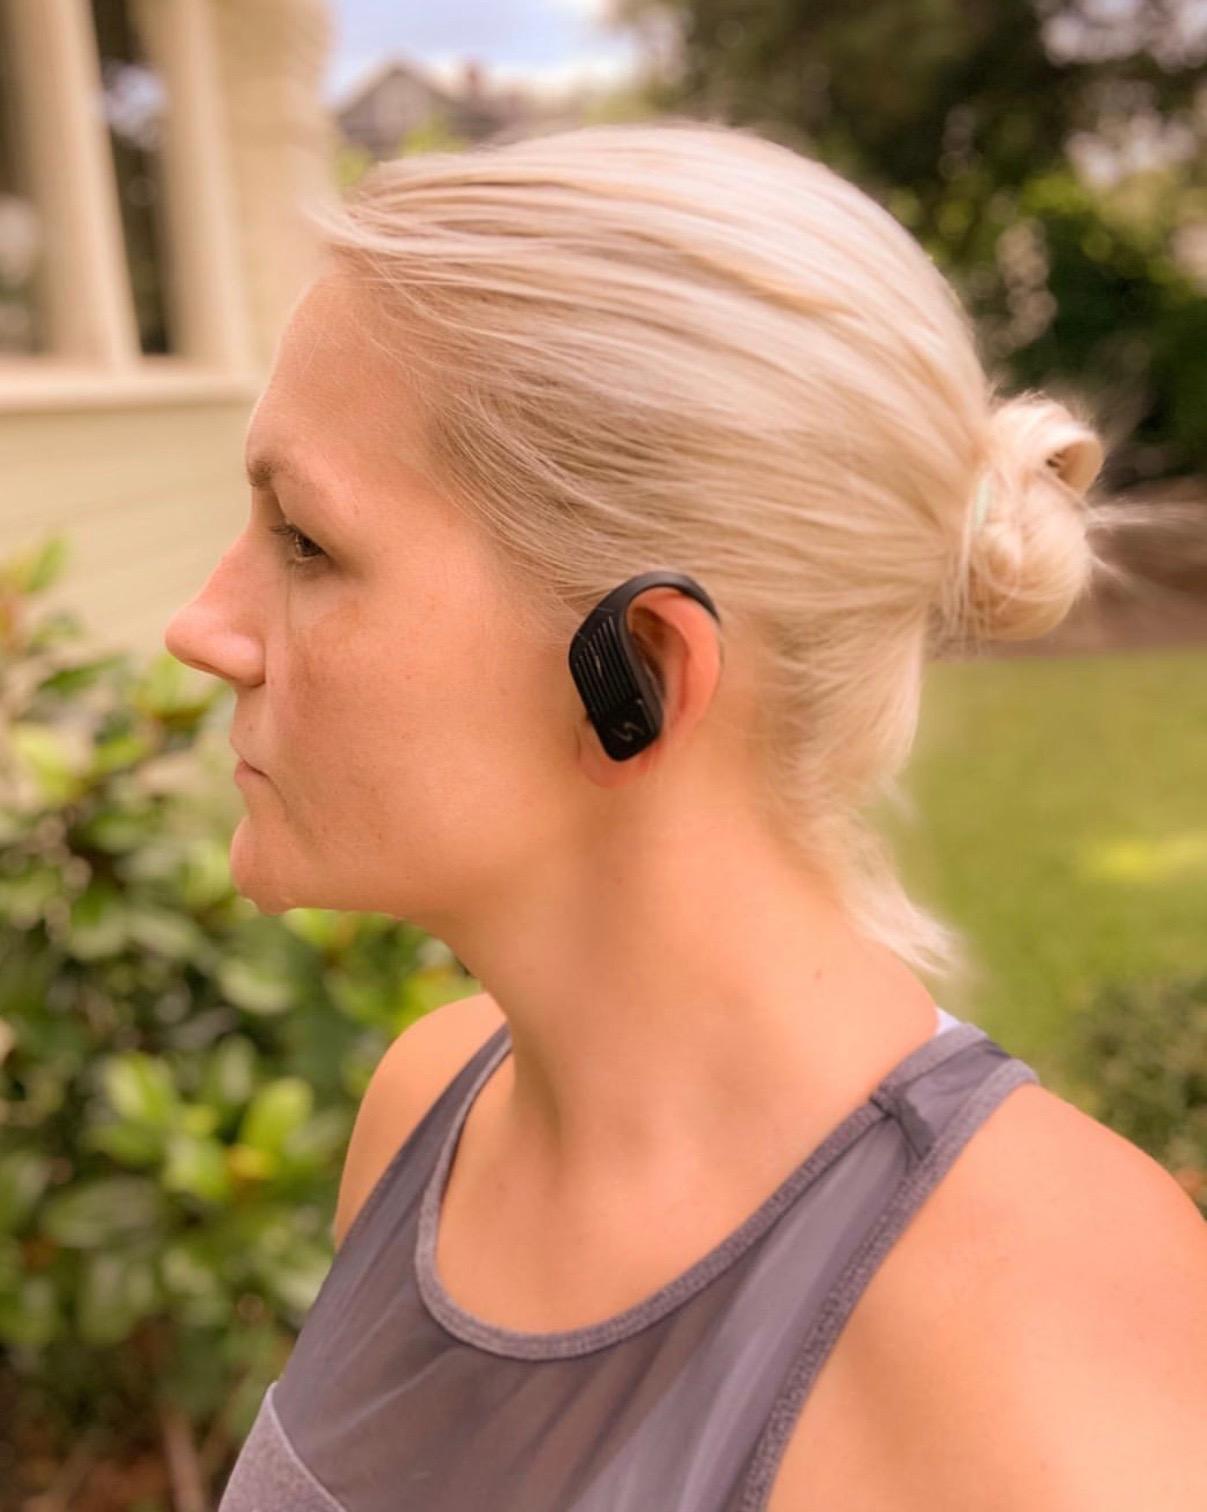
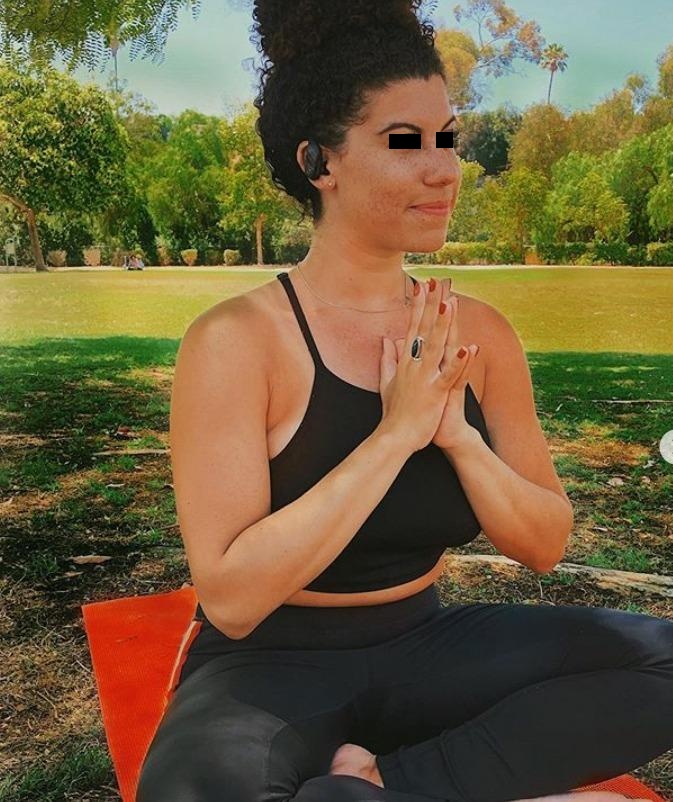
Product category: earbuds
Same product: yes